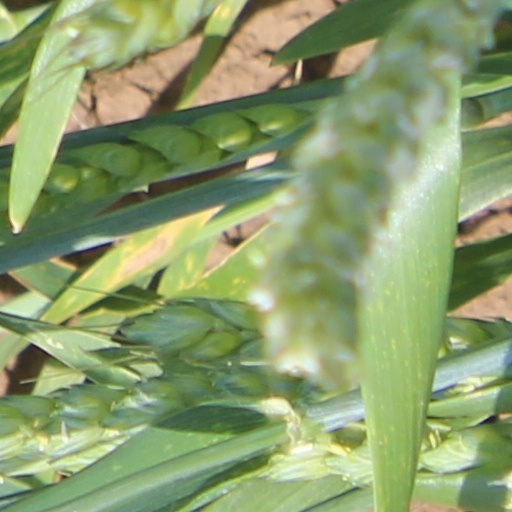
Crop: wheat